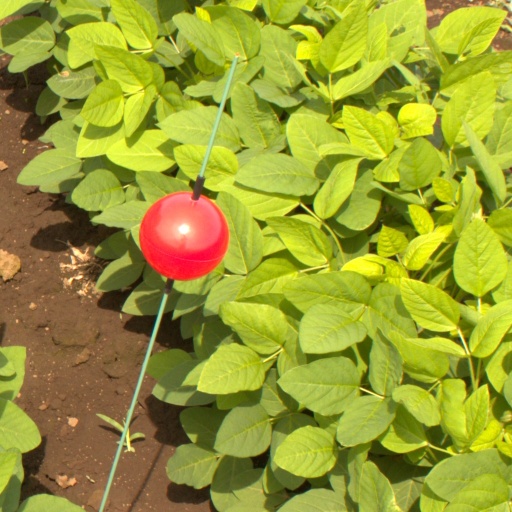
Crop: soybean